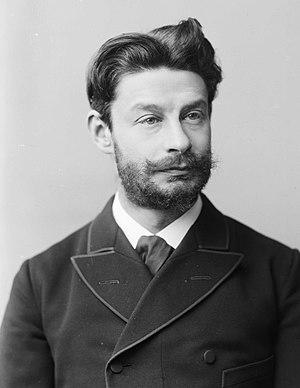
La littérature danoise est la littérature écrite en langue danoise ou au Danemark.